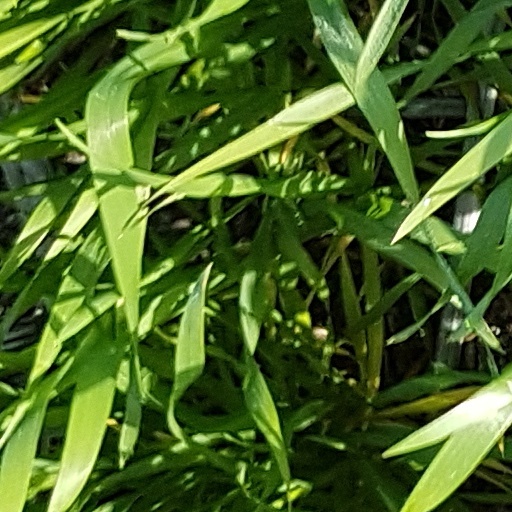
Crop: wheat